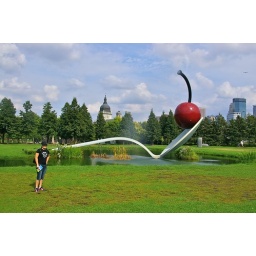
Minneapolis Sculpture Garden - Spoonbridge and Cherry water fountain designed by husband and wife Claes Oldenburg and Coosje van Bruggen.